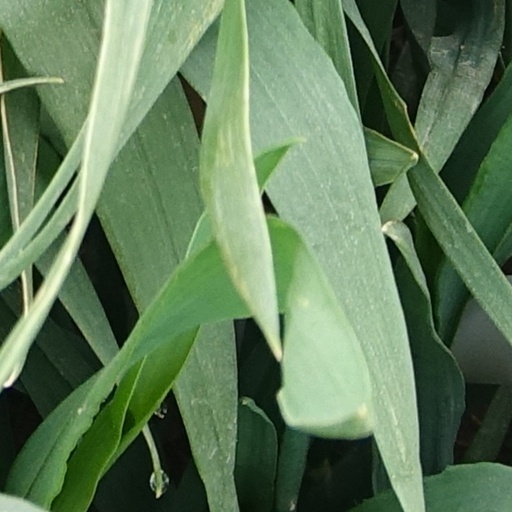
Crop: wheat